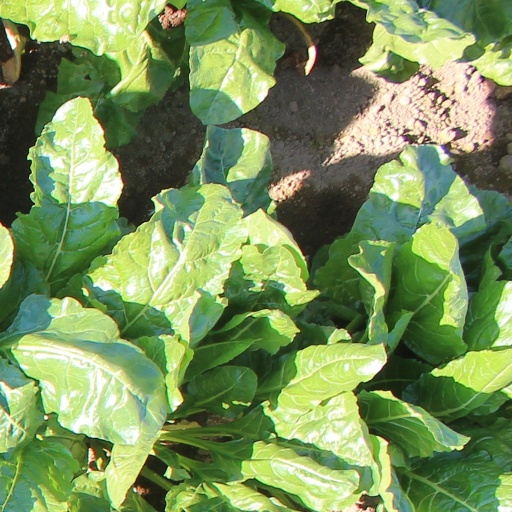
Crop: sugar beet